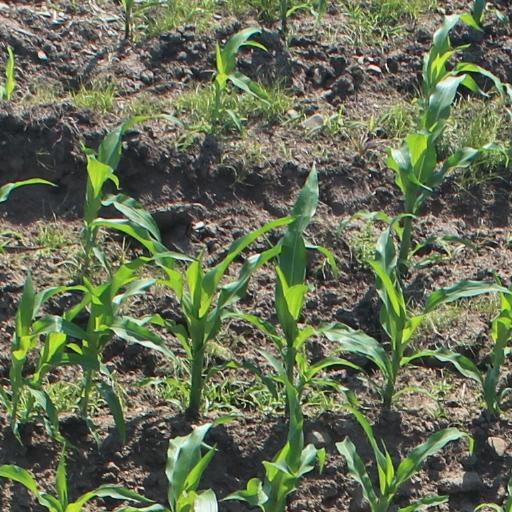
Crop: maize; corn